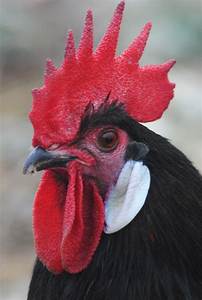
Label: chicken